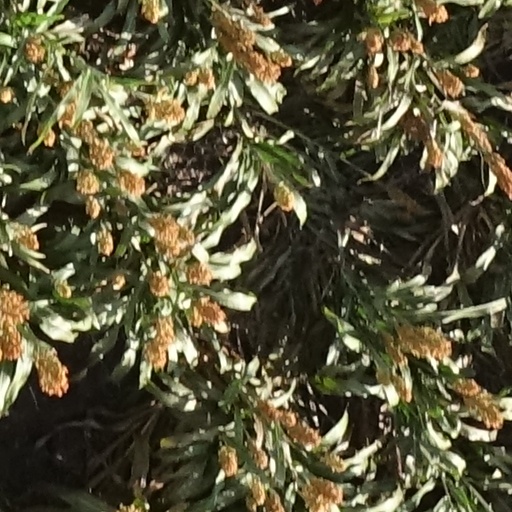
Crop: sorghum